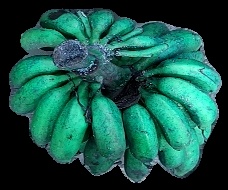
Variety: rasbale
Grade: grade3